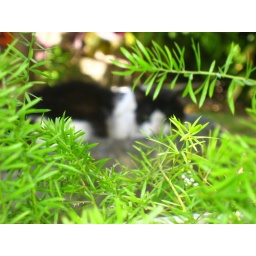
Cat in bird bath